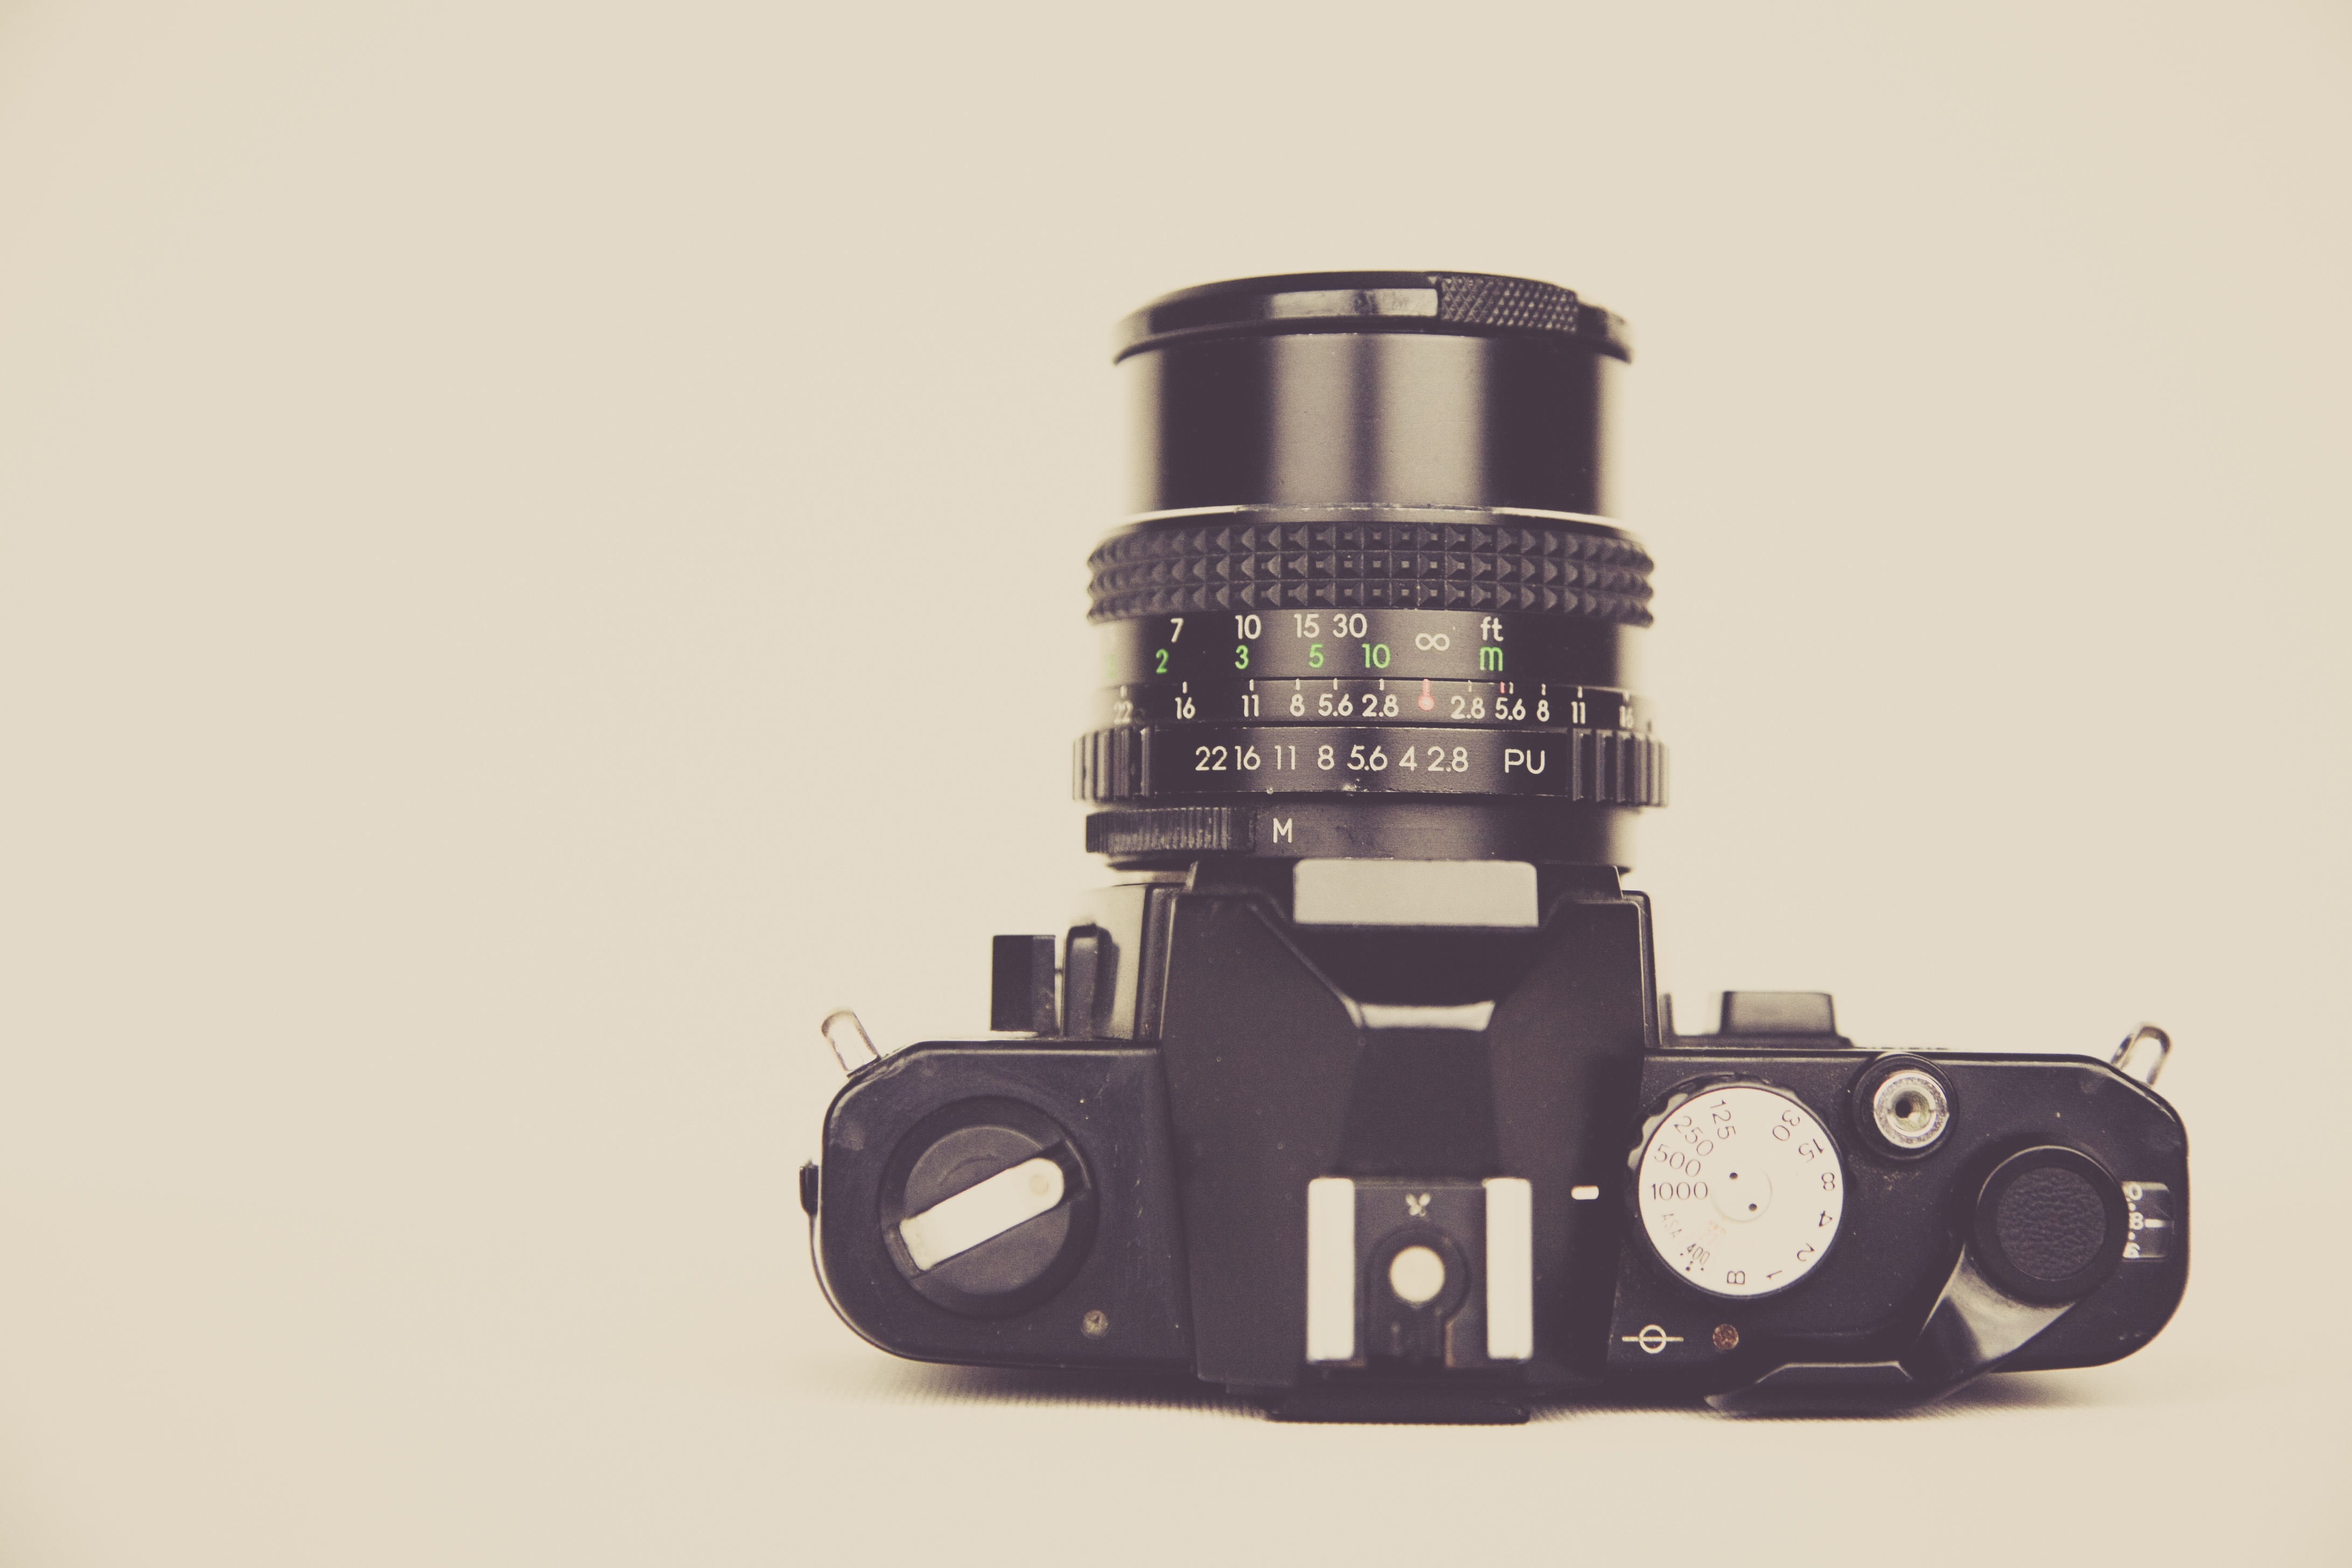
technology, camera, photographer, film, photo, analog, dslr, vehicle, lens, machine, product, photograph, image, slr camera, operation, zoom lens